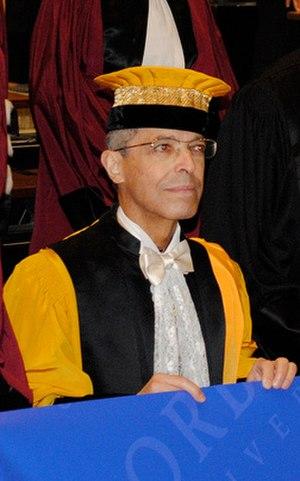
Georges Molinié lors de la remise des diplômes de docteurs de Sorbonne universités le 14 mai 2011.
L’université Paris-Sorbonne est une université française spécialisée en lettres, arts et sciences humaines ayant existé sous ce nom entre 1971 et 2018. Depuis le 1ᵉʳ janvier 2018, elle est devenue la faculté des Lettres de Sorbonne Université, à la suite de sa fusion avec l'université Pierre-et-Marie-Curie.
Georges Molinié, né le 28 décembre 1944 à Cahors et mort le 5 juin 2014, est un philologue français, professeur des universités à l'Université Paris-Sorbonne, spécialiste de stylistique française et de sémiotique.